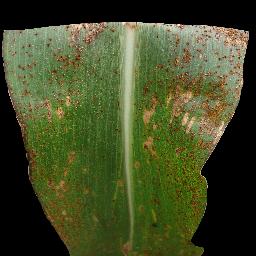
Label: Corn___Common_rust